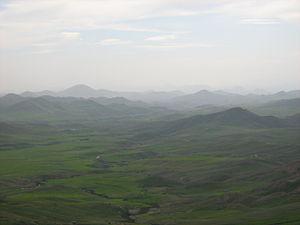
Vue panoramique moyen atlassique
Jilali Gharbaoui est un peintre marocain non figuratif. Il est considéré comme « le premier peintre marocain à avoir choisi ce mode d'expression picturale ».
Le Moyen Atlas est un massif montagneux allongé sur quelque 350 km, du sud-ouest au nord-est du Maroc, situé entre le Rif et le Haut Atlas, et couvrant une superficie totale de 2,3 millions d'hectares, soit 18 % du domaine altimontain de ce pays.